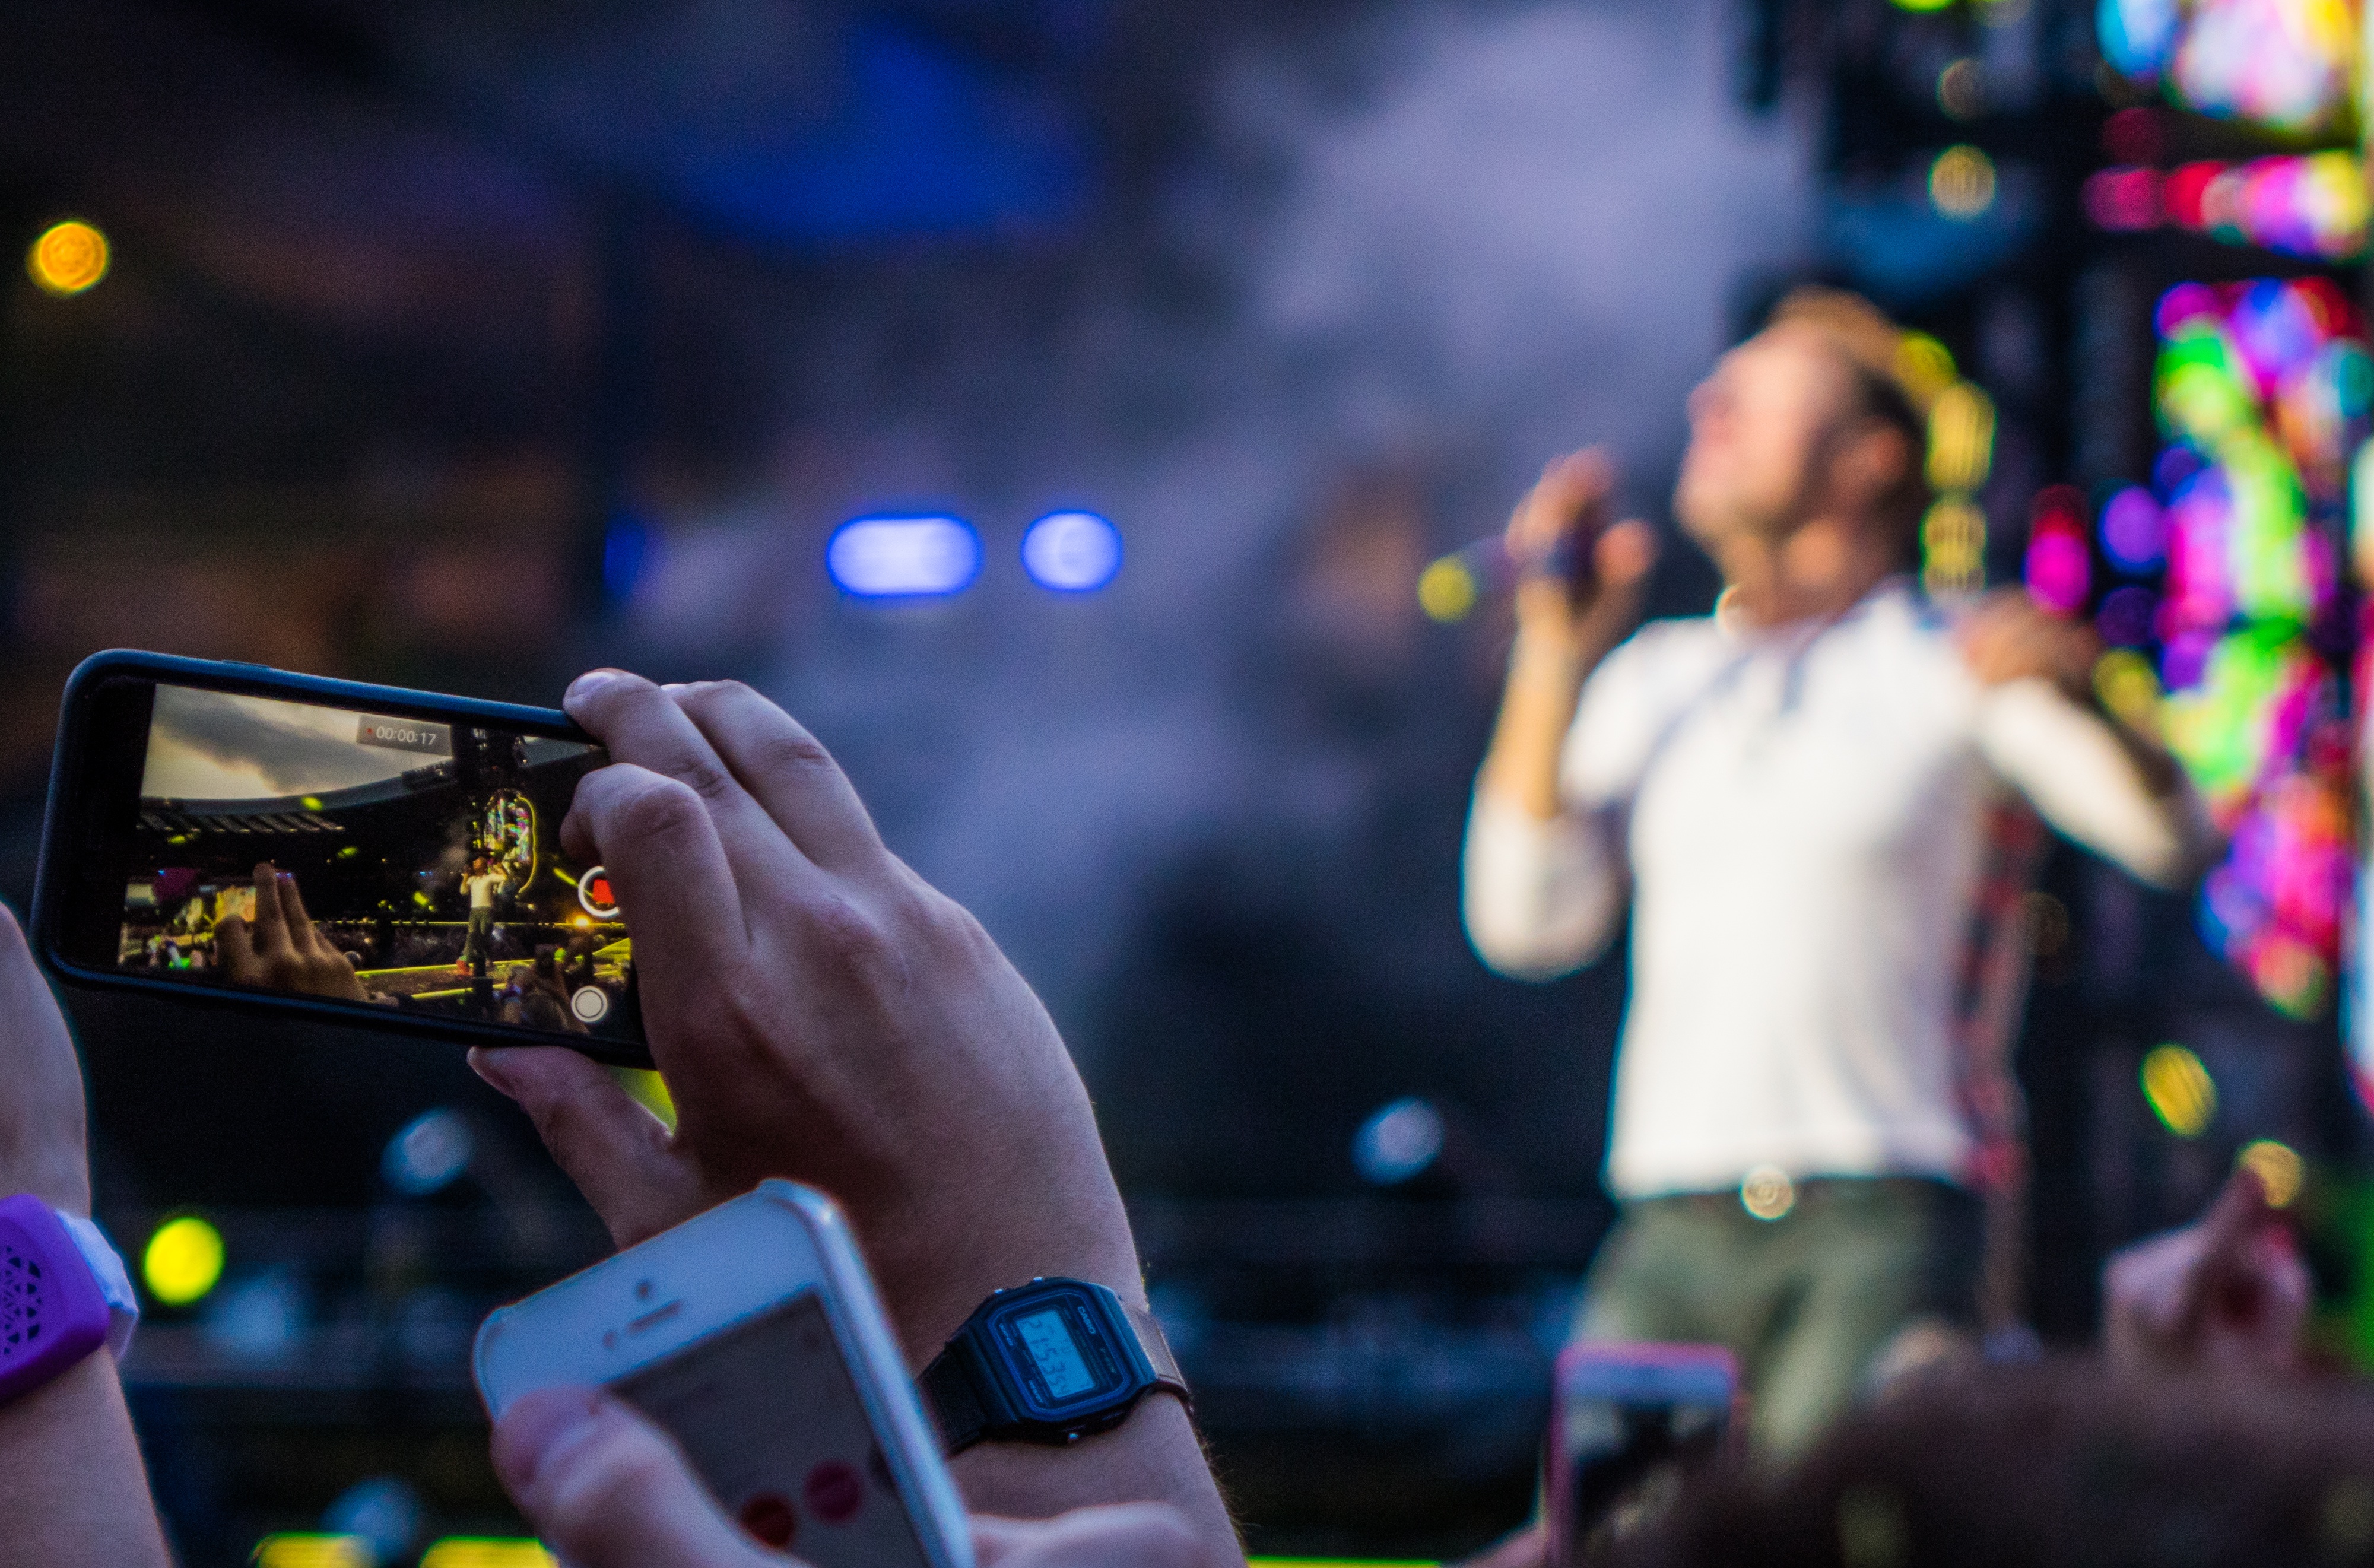
music, crowd, audience, performance